Tarifa

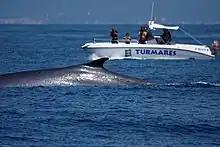

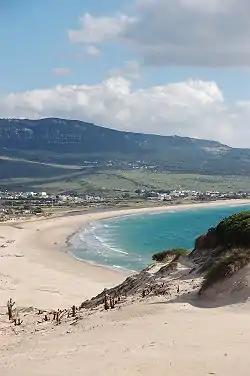
Bolonia Beach

Tarifa is located within the Intercontinental Mediterranean Biosphere Reserve, a renowned place to watch migrating birds, in particular the storks which cross the Straits of Gibraltar in spring and autumn. Also whale and dolphin watching can be done as there are several species living on the 14 kilometre-wide Straits, for instance the common dolphin, Pilot whale, sperm whale and orca.